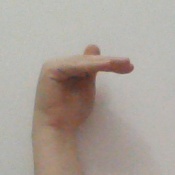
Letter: khaa